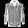
Label: Coat